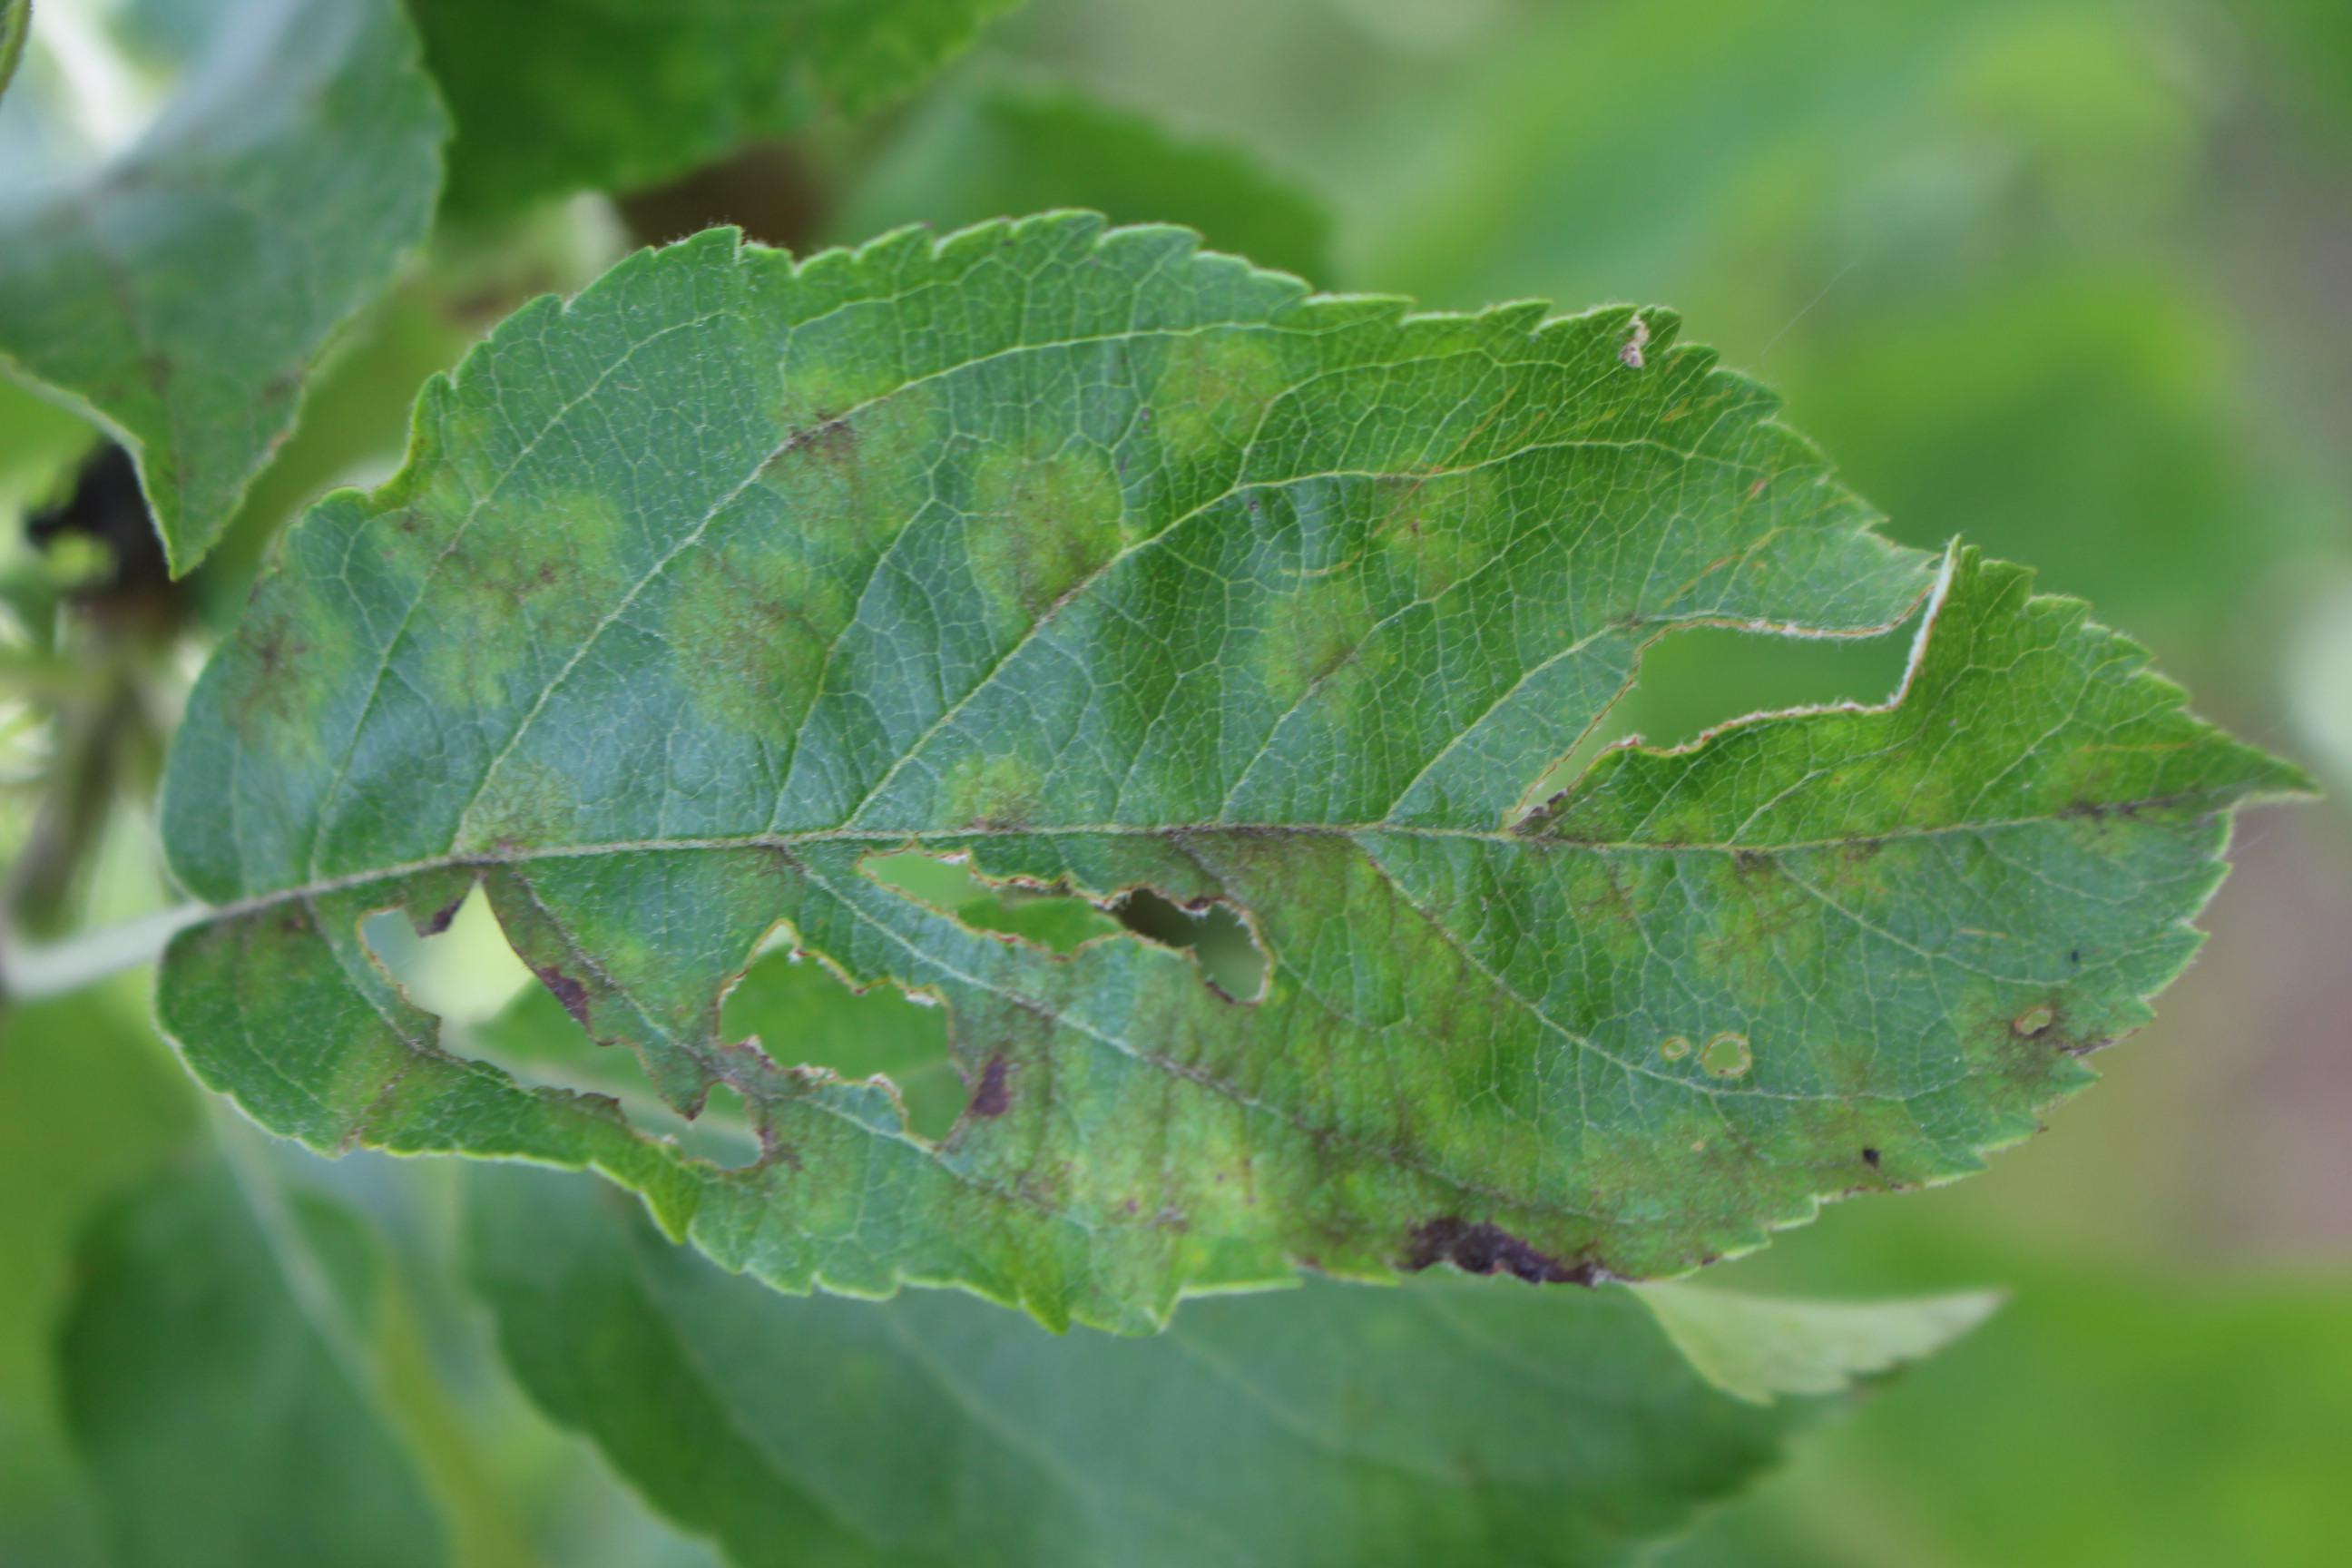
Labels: rust